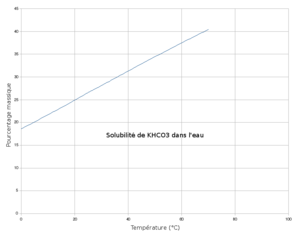
Solubilité du bicarbonate de potasium dans l'eau en fonction de la température
Le bicarbonate de potassium, ou hydrogénocarbonate de potassium, ou encore carbonate acide de potassium, est un sel basique incolore et inodore. Les cristaux monocliniques, de densité 2,17 se décomposent entre 100 °C et 200 °C.